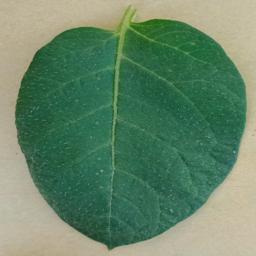
Etiqueta: Sana